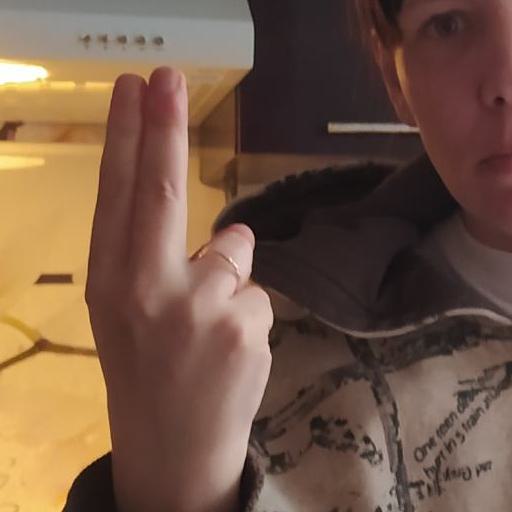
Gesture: two_up_inverted